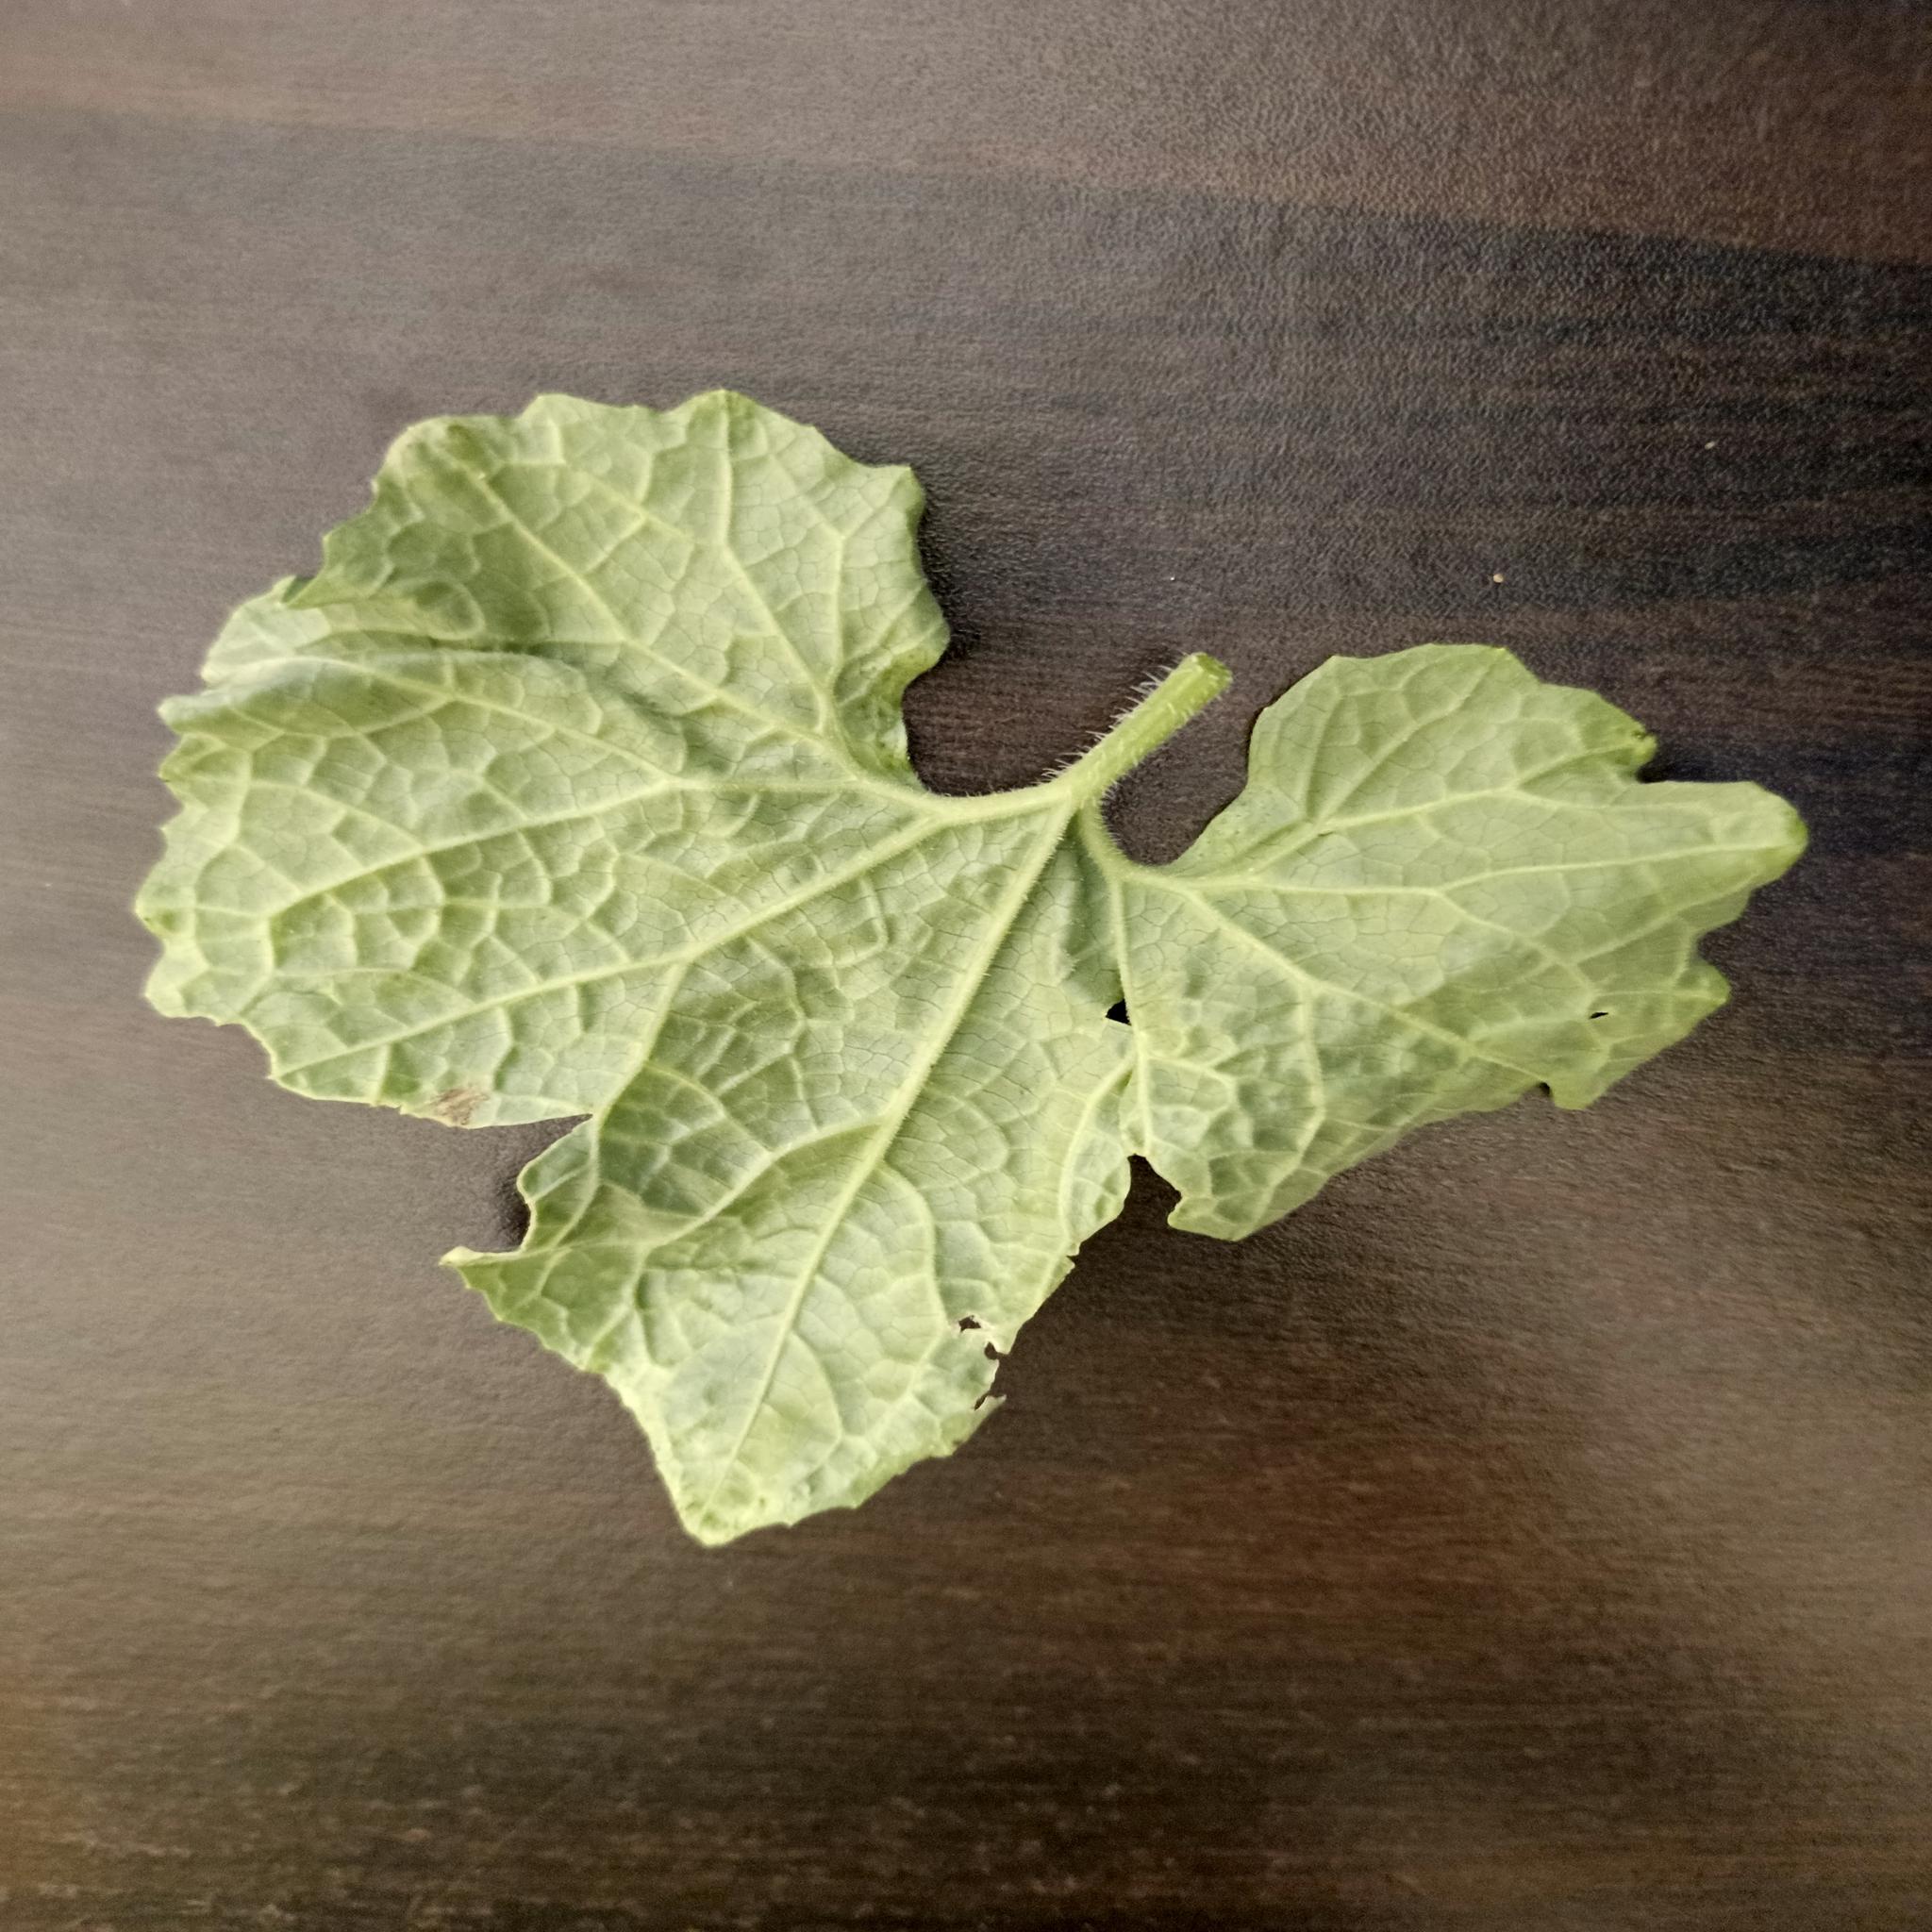
Label: Leaf curl